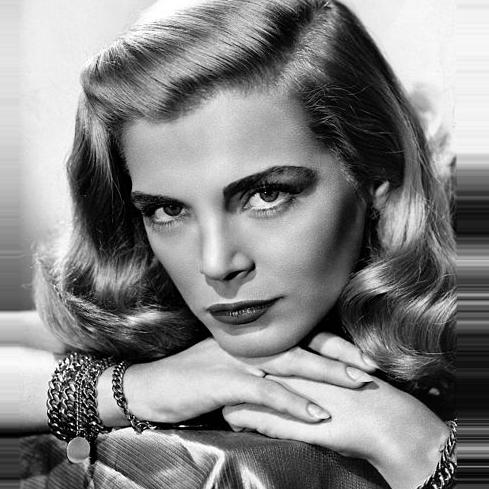
Age: 24